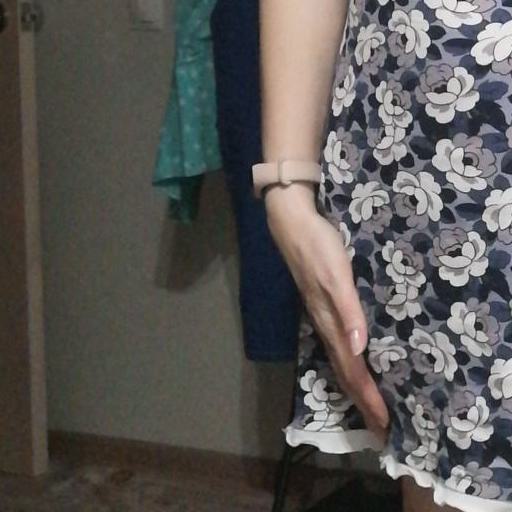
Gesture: no_gesture